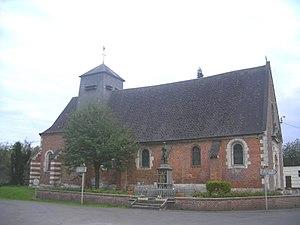
Blanchefosse-et-Bay est une commune française située dans le département des Ardennes, en région Grand Est.
Bay est le chef-lieu de la commune de Blanchefosse-et-Bay et une ancienne commune française, située dans le département des Ardennes en région Grand Est.